G Girls

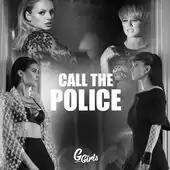
From left to right, clockwise: past member Alexandra Stan, and current members Lori, Inna and Antonia on the cover artwork of "Call the Police".

G Girls was a Romanian girl supergroup, which was created by their label Global Records. It initially consisted of Inna, Antonia, Loredana Ciobotaru (Lori) and Alexandra Stan; who later departed and was replaced with Lariss. The group experienced commercial success with their debut single, "Call the Police" (2016), which peaked at number six in Poland.